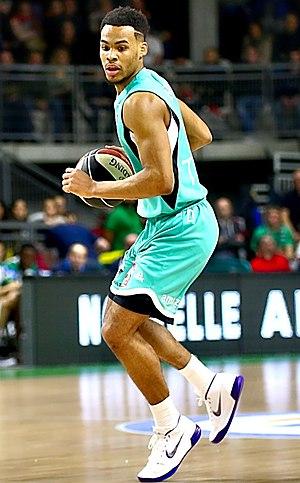
Élie Okobo, né le 23 octobre 1997 à Bordeaux en France, est un joueur français de basket-ball. Il évolue au poste de meneur.